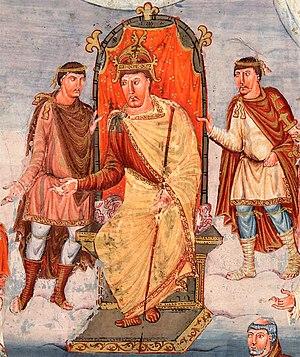
Bibliothèque nationale de France - Bible de Vivien Ms. Latin 1 folio 423r détail Le comte Vivien offre le manuscrit de la Bible faite à l'abbaye de Saint-Martin de Tours à Charles le Chauve
La statuette équestre dite de Charlemagne est une statuette en bronze datée de l'époque carolingienne présentant à la manière des empereurs romains Charlemagne ou son petit-fils Charles le chauve. L’œuvre fut réalisée à partir d'un remploi antique pour le cheval, sur le modèle de la statue équestre de Marc-Aurèle. Il s'agit de la seule ronde-bosse carolingienne conservée à ce jour. Elle est conservée au musée du Louvre.
La Première Bible de Charles le Chauve est un manuscrit du IXᵉ siècle de la Bible abondamment enluminé. Elle est aussi connue comme la Bible du comte Vivien ou la Bible Vivien.